Mocotó
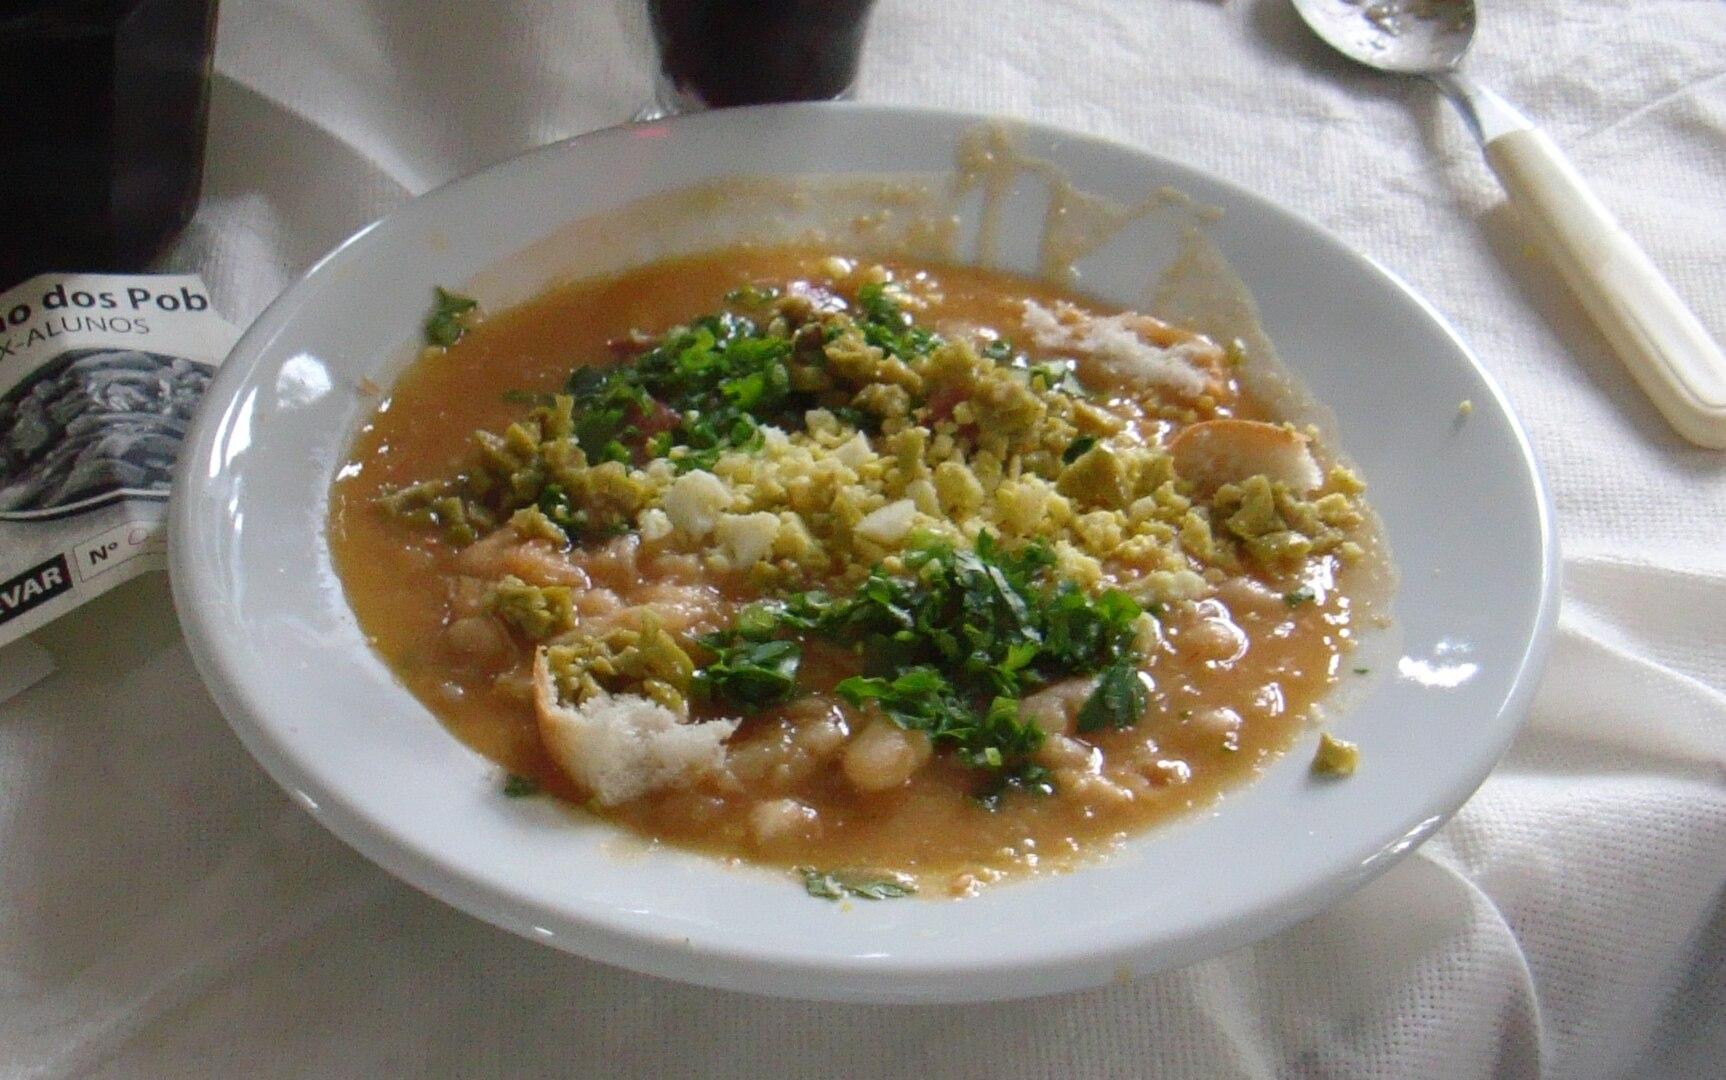
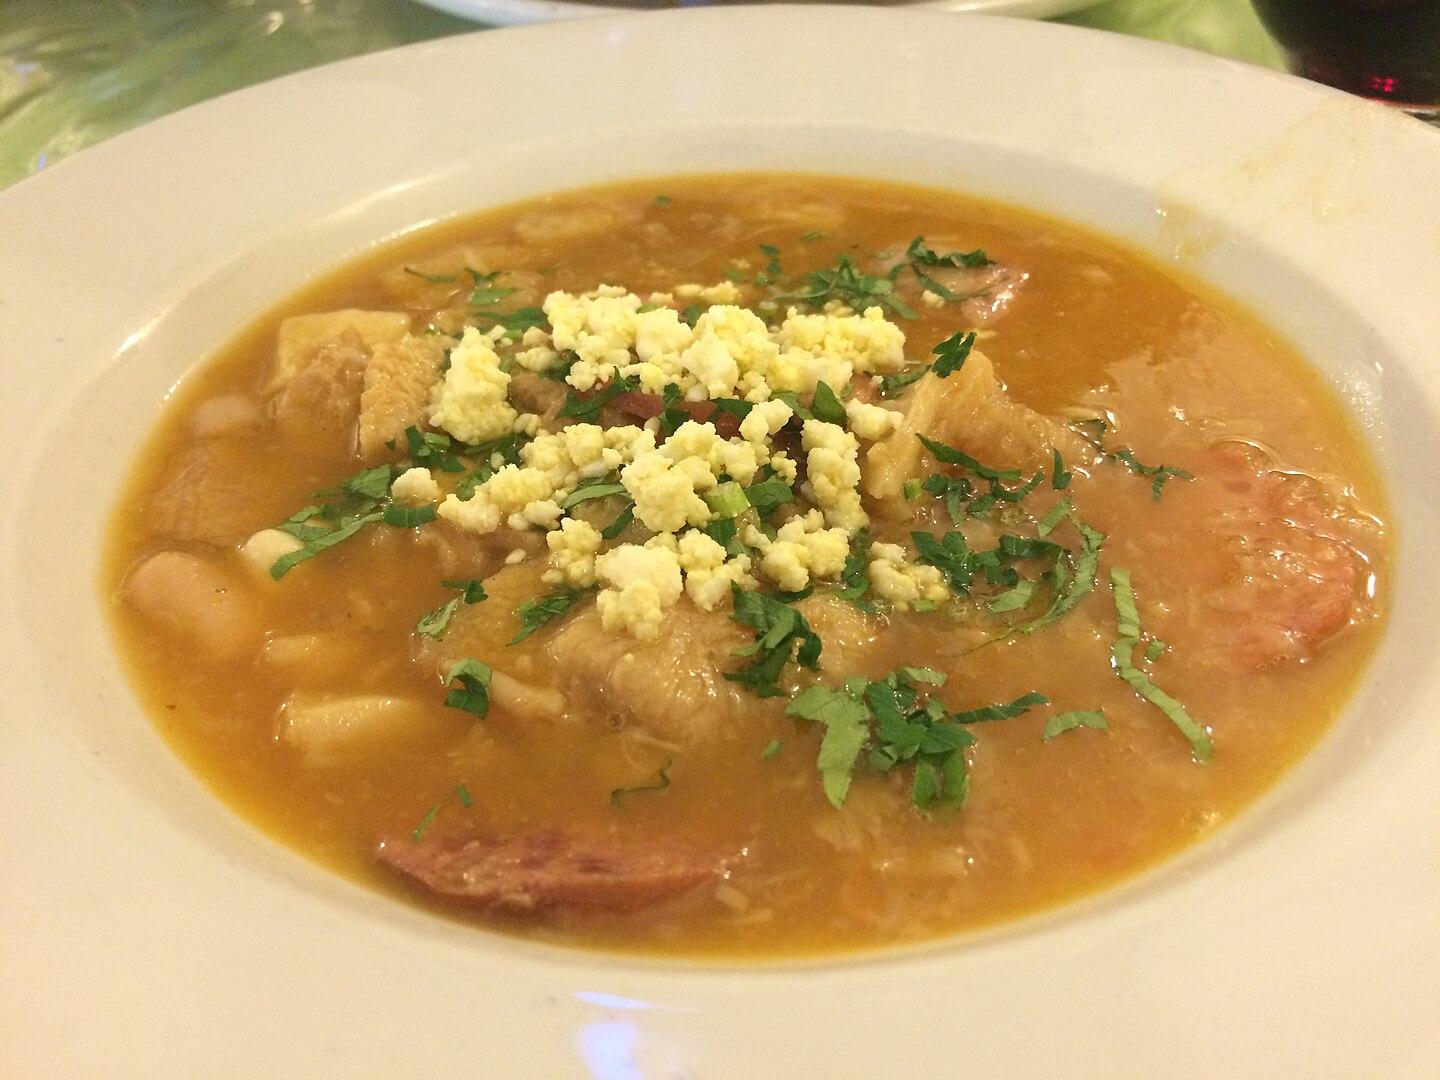
Also known as:
pt - Portuguese: Mocotó
Category: stew (cow feet)
Cuisine: Brazilian
Associated cuisines: Brazilian
Area: Brazil, Portugal
Countries: Brazil, Portugal
Region: Southern Europe, South America, , ,
The dish is made from cow's feet, stewed with beans and Vegetable.